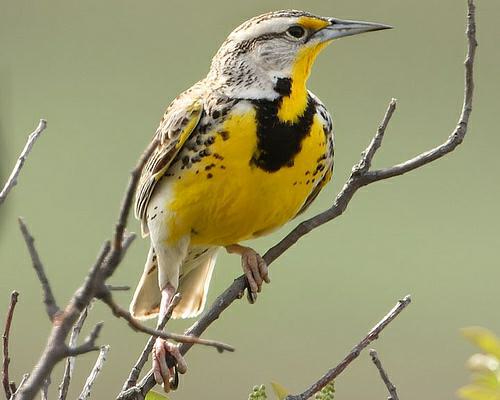
A photo of a western meadowlark